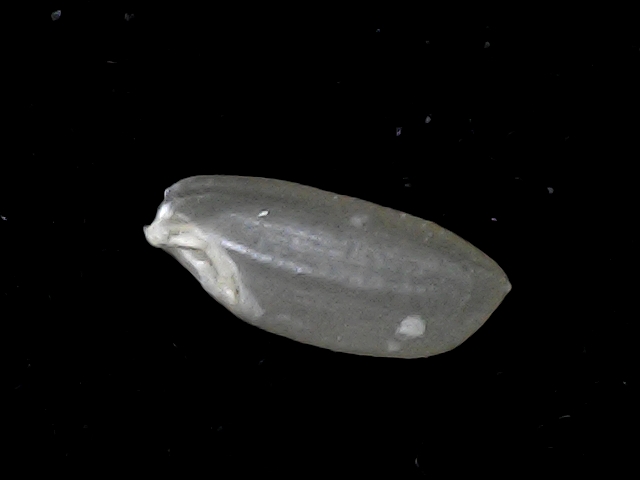
Rice variety: BD39